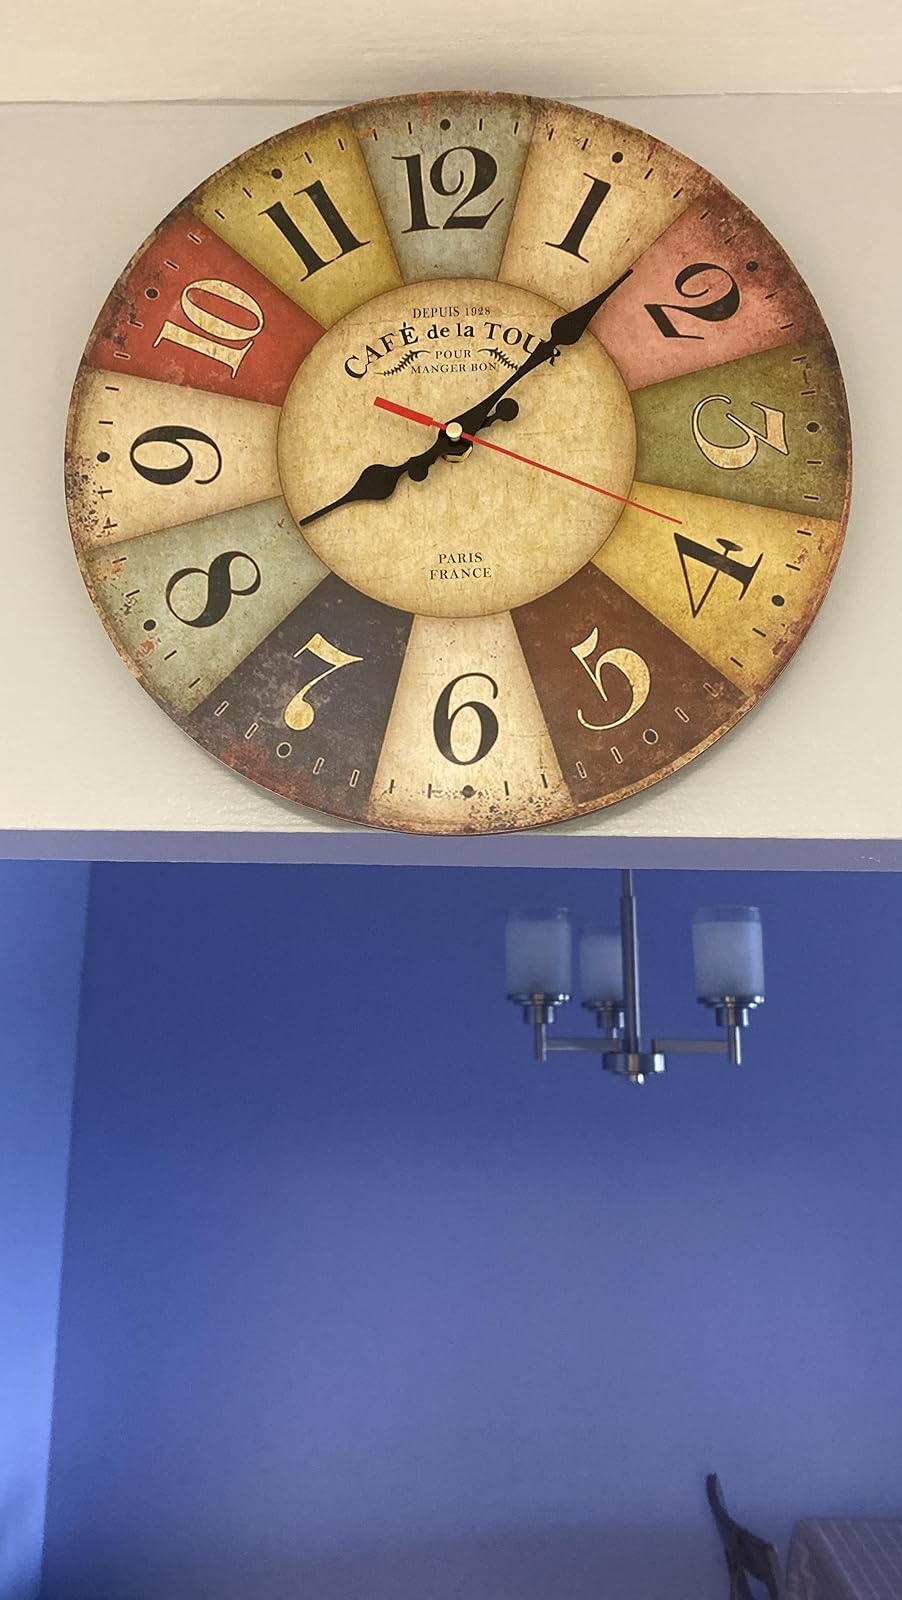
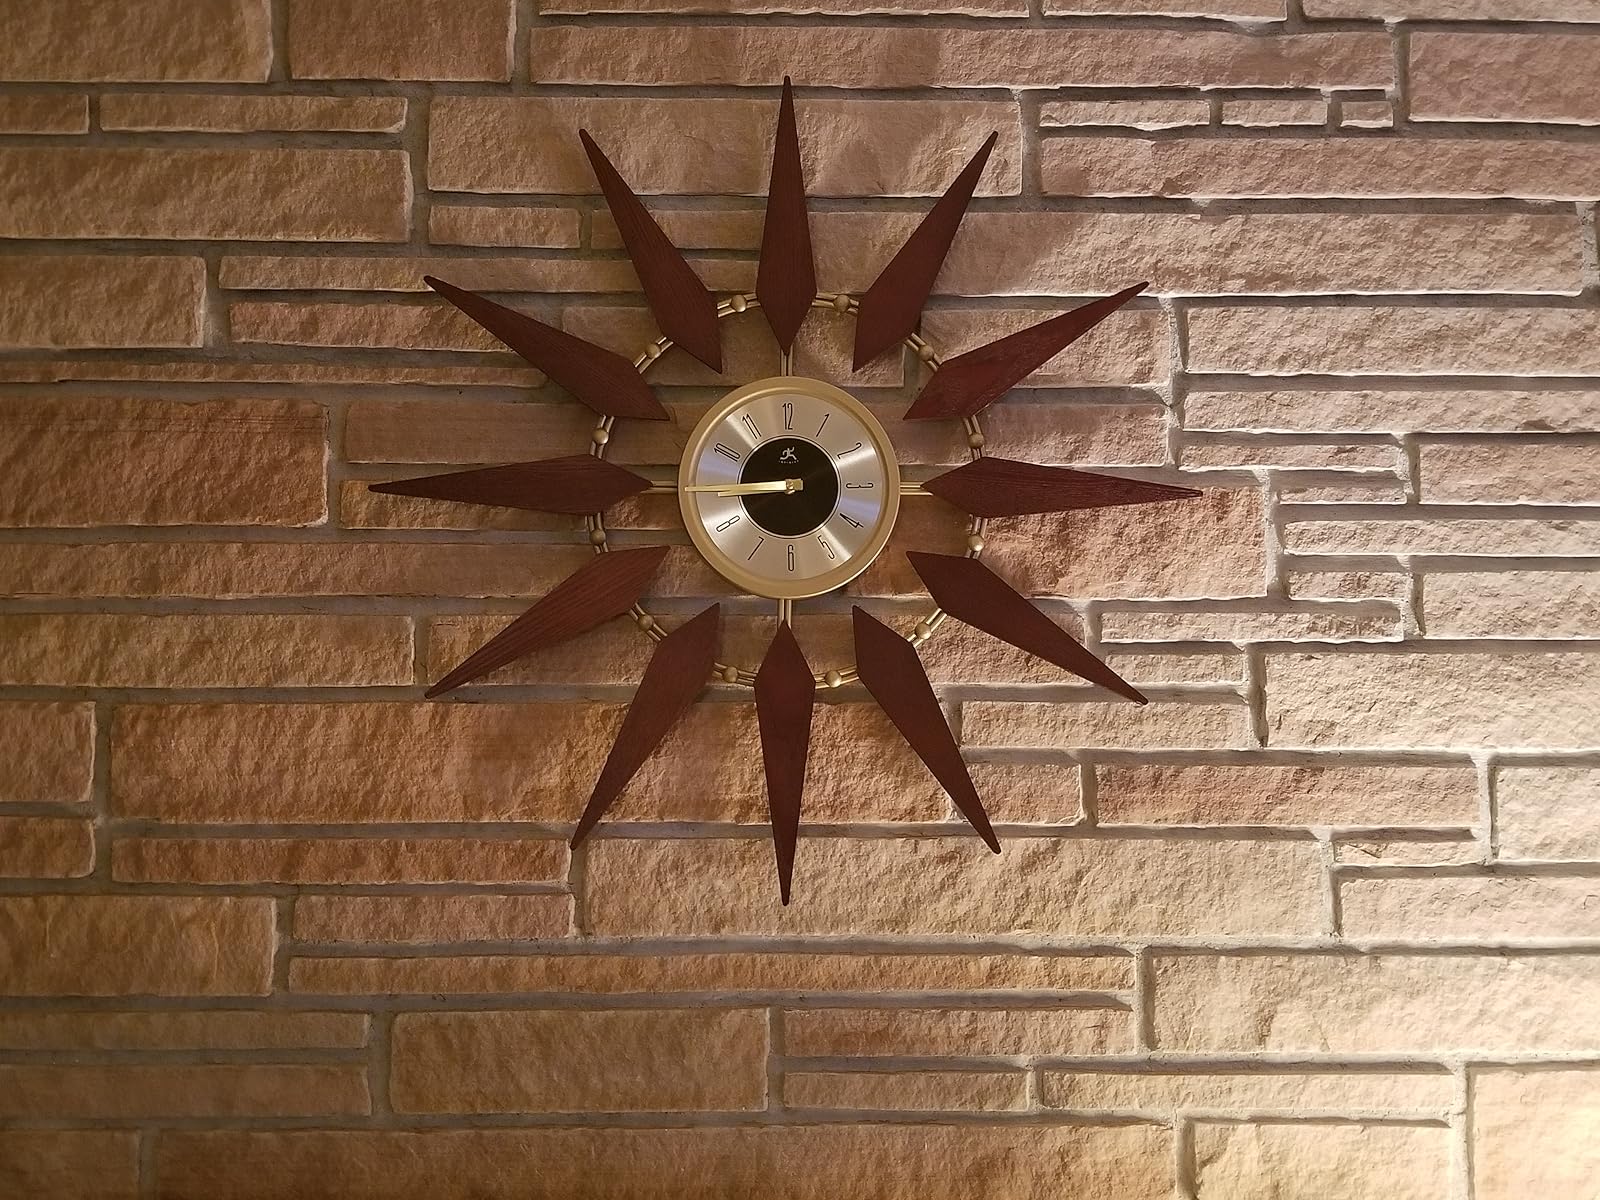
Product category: clock
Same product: no